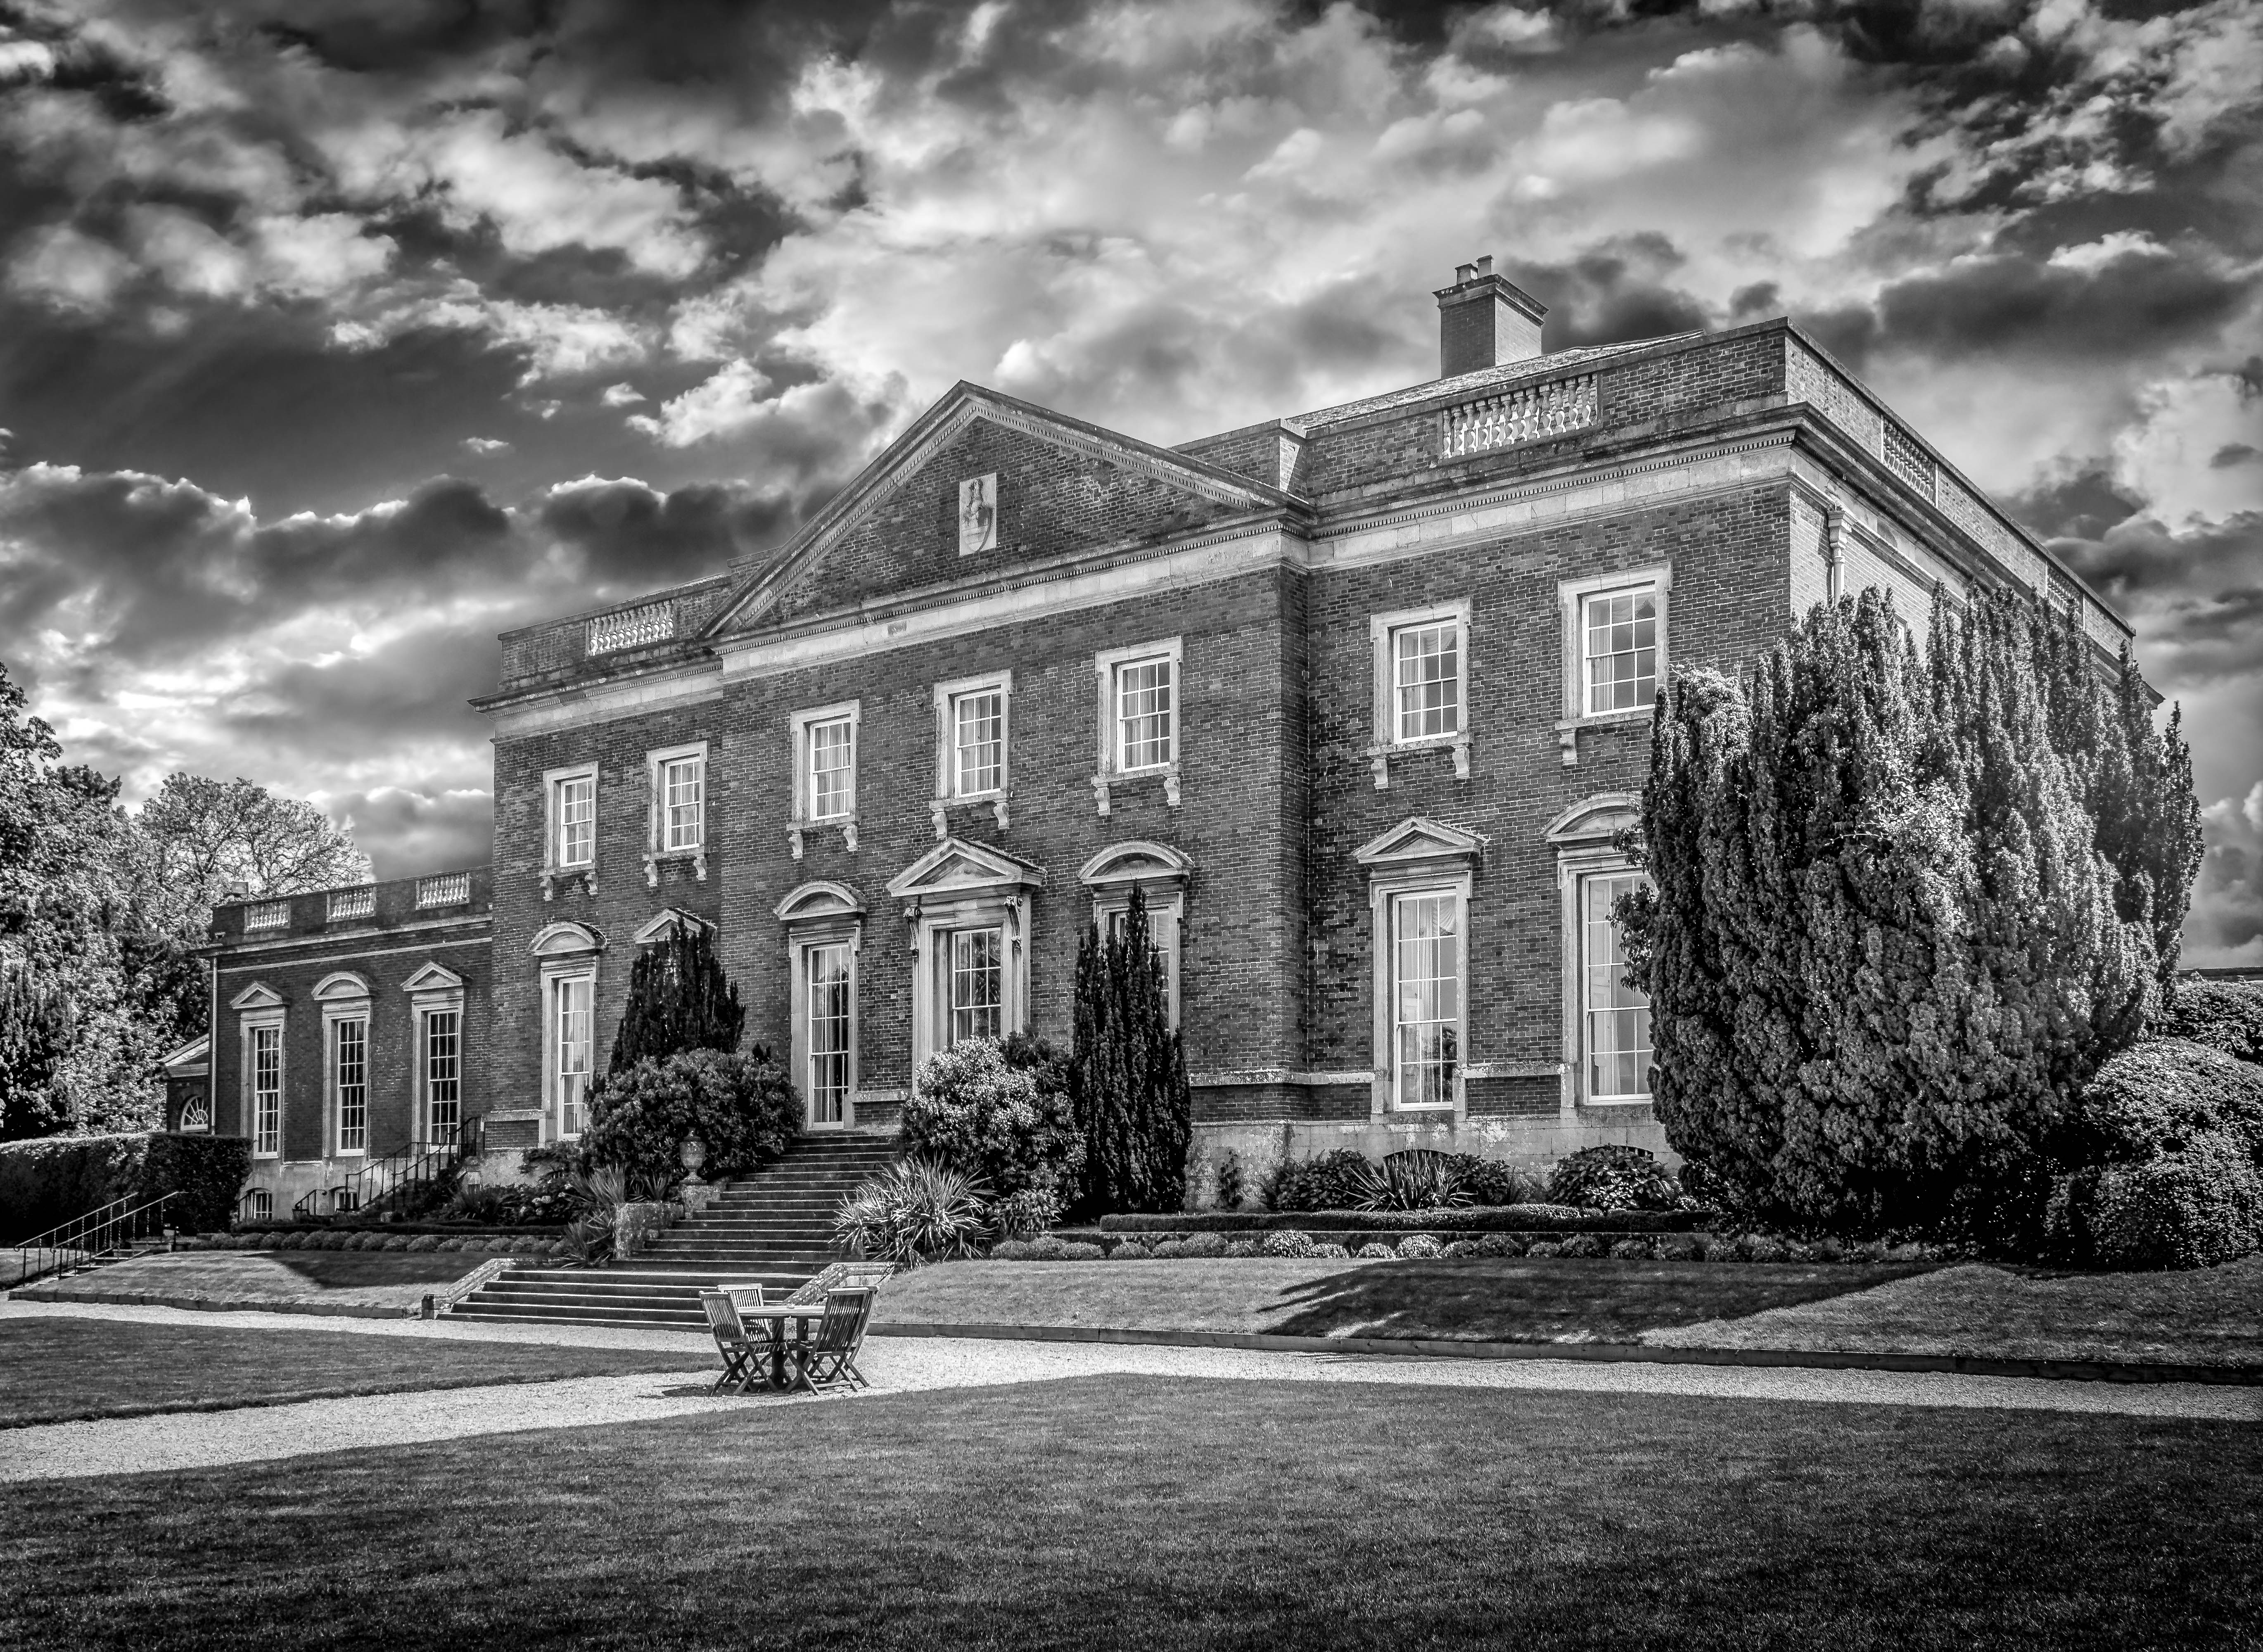
black and white, architecture, mansion, house, building, home, construction, residence, property, church, exterior, residential, monochrome, place of worship, grand, luxury, history, abbey, estate, stately home, monochrome photography